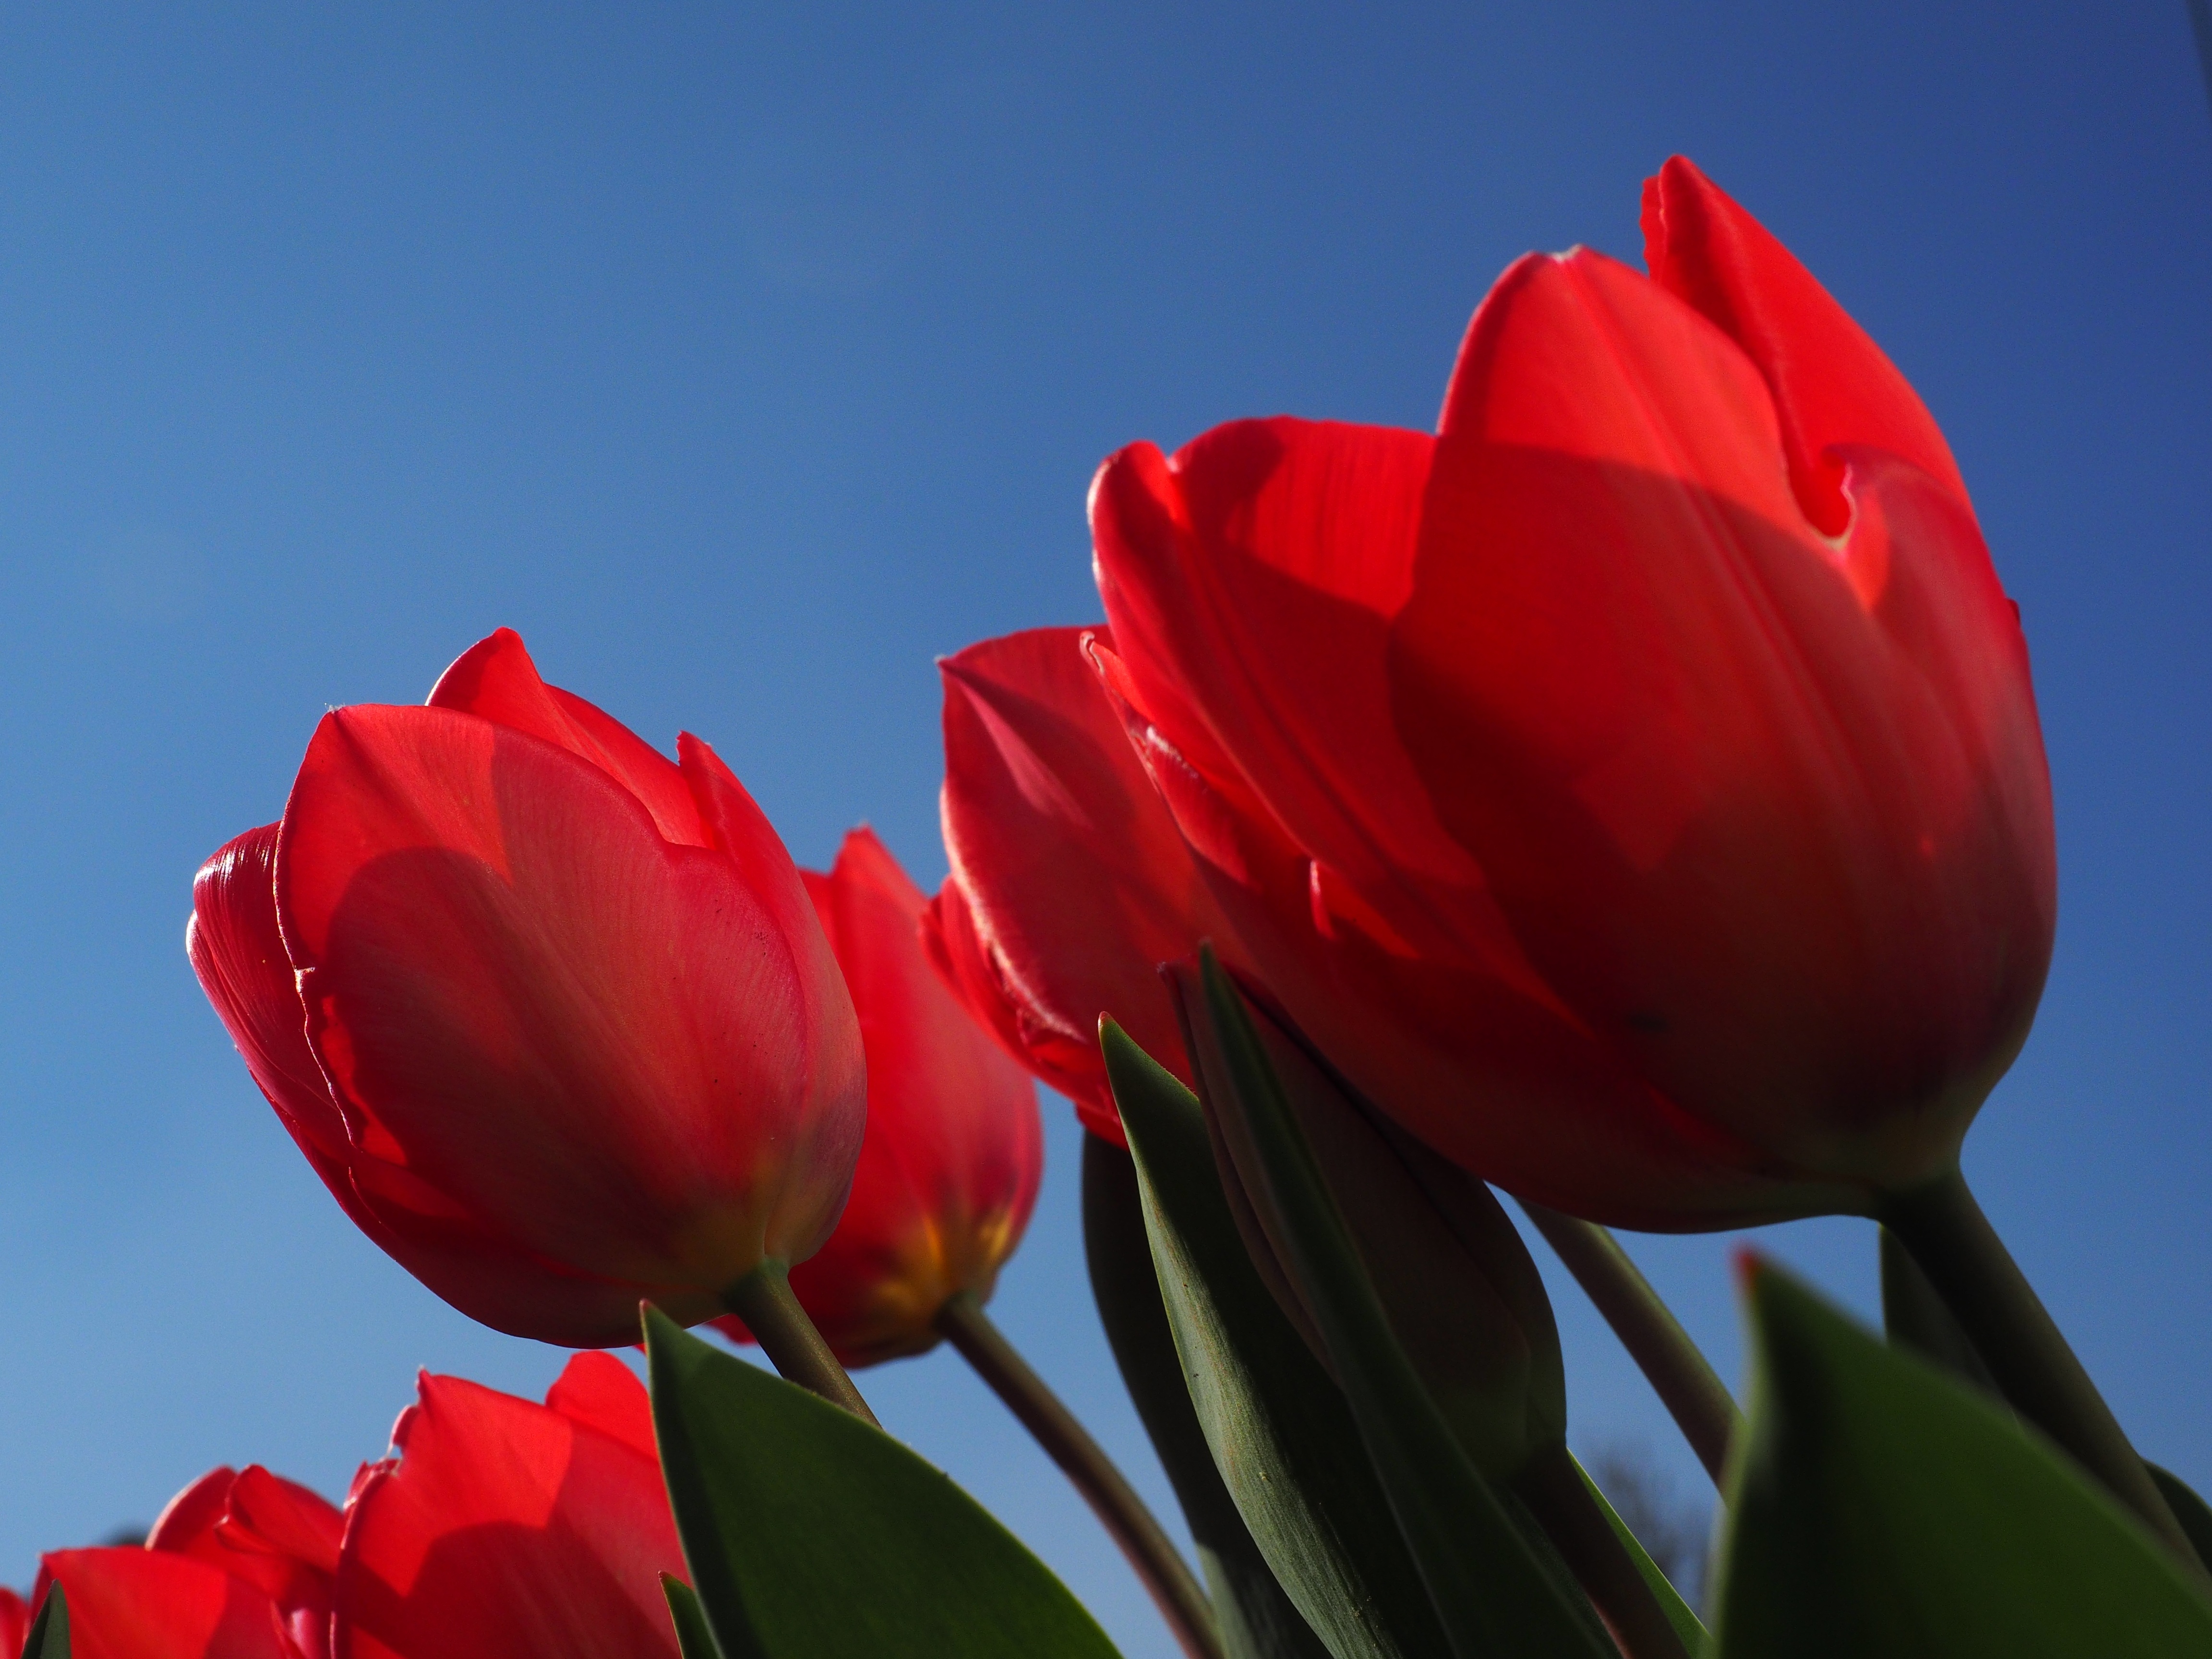
plant, flower, petal, tulip, spring, red, color, colorful, close, flora, flowers, tulips, lily, liliaceae, ornamental plants, tulipa, macro photography, flowering plant, lily family, breeding tulip, plant stem, land plant